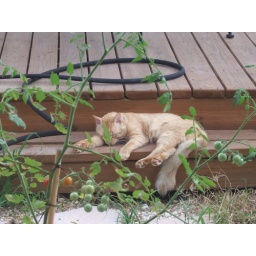
Neighbor's cat sleeping at our backyard in the early morning.